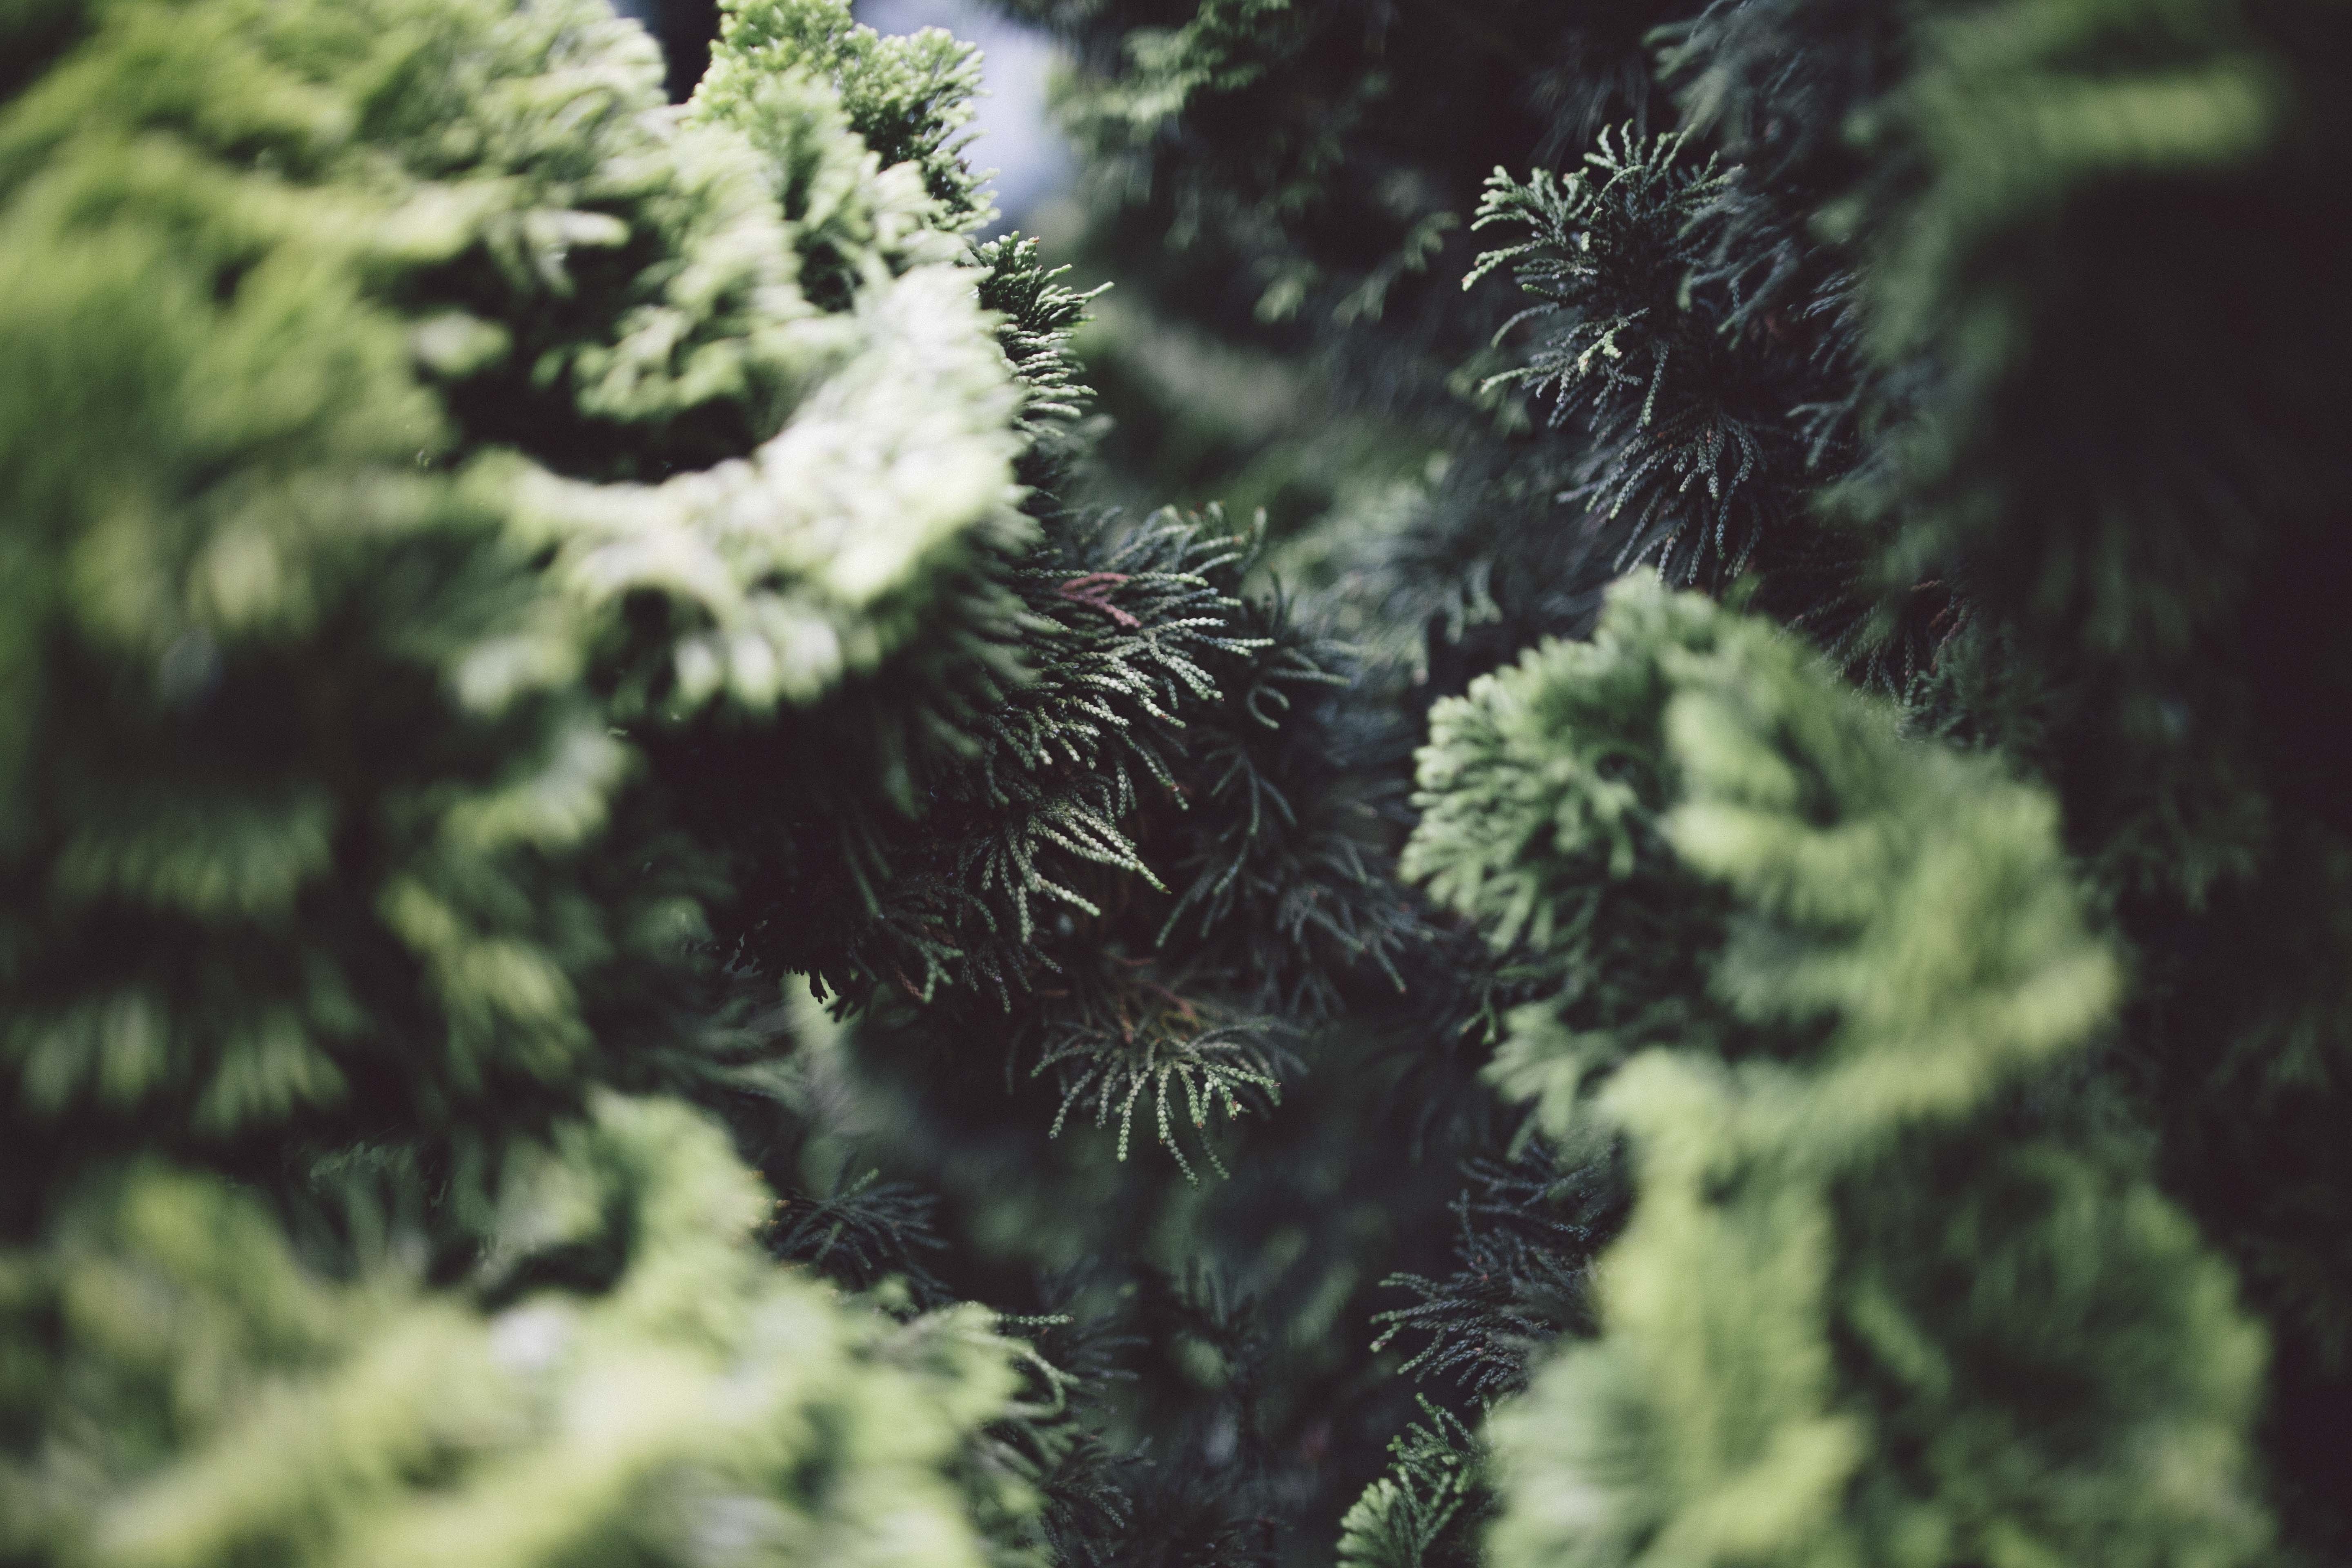
tree, nature, forest, branch, needle, plant, sunlight, leaf, flower, frost, bush, foliage, decoration, green, macro, evergreen, botany, garden, closeup, fir, flora, botanical, twig, conifer, leaves, coniferous, spruce, decorative, shrub, thuja, cedar, hedge, macro photography, woody plant, land plant, thuya, arborvitae